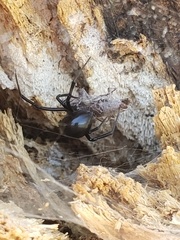
Species: Lactrodectus_hesperus